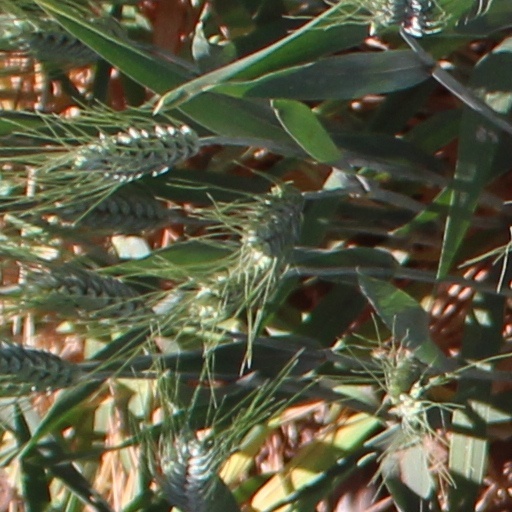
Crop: wheat